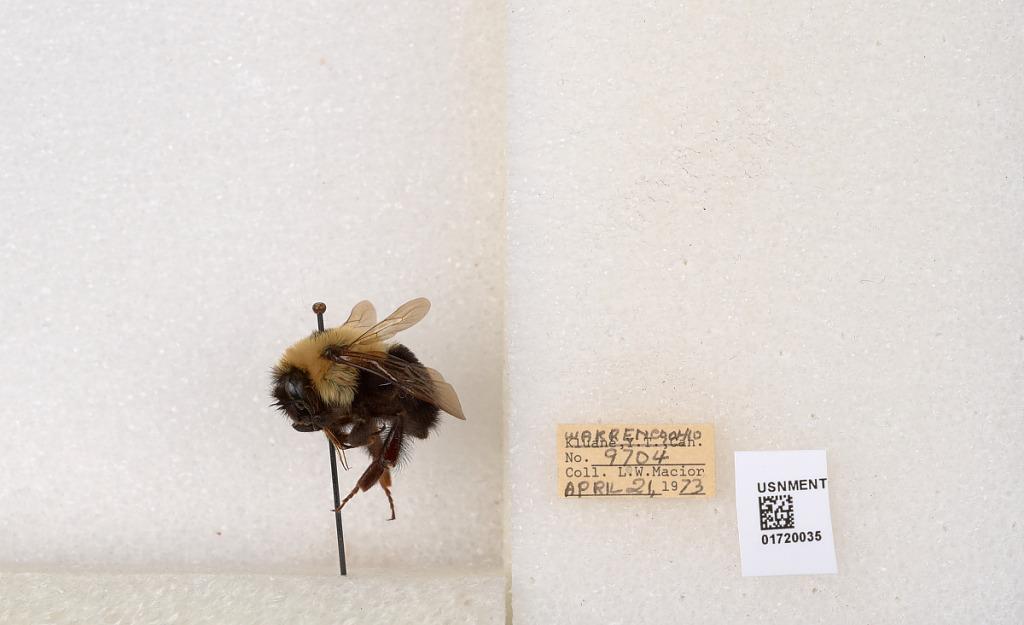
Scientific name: Bombus bimaculatus Cresson
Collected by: L. Macior
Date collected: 1973-4-21
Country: United States
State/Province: Ohio
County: Warren
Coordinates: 39.4276, -84.1668